Sveinung Valle

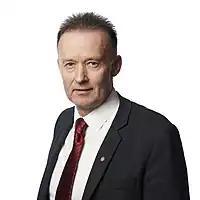

Sveinung Valle (1959 – 20 March 2016) was a Norwegian farmer and politician for the Labour Party.